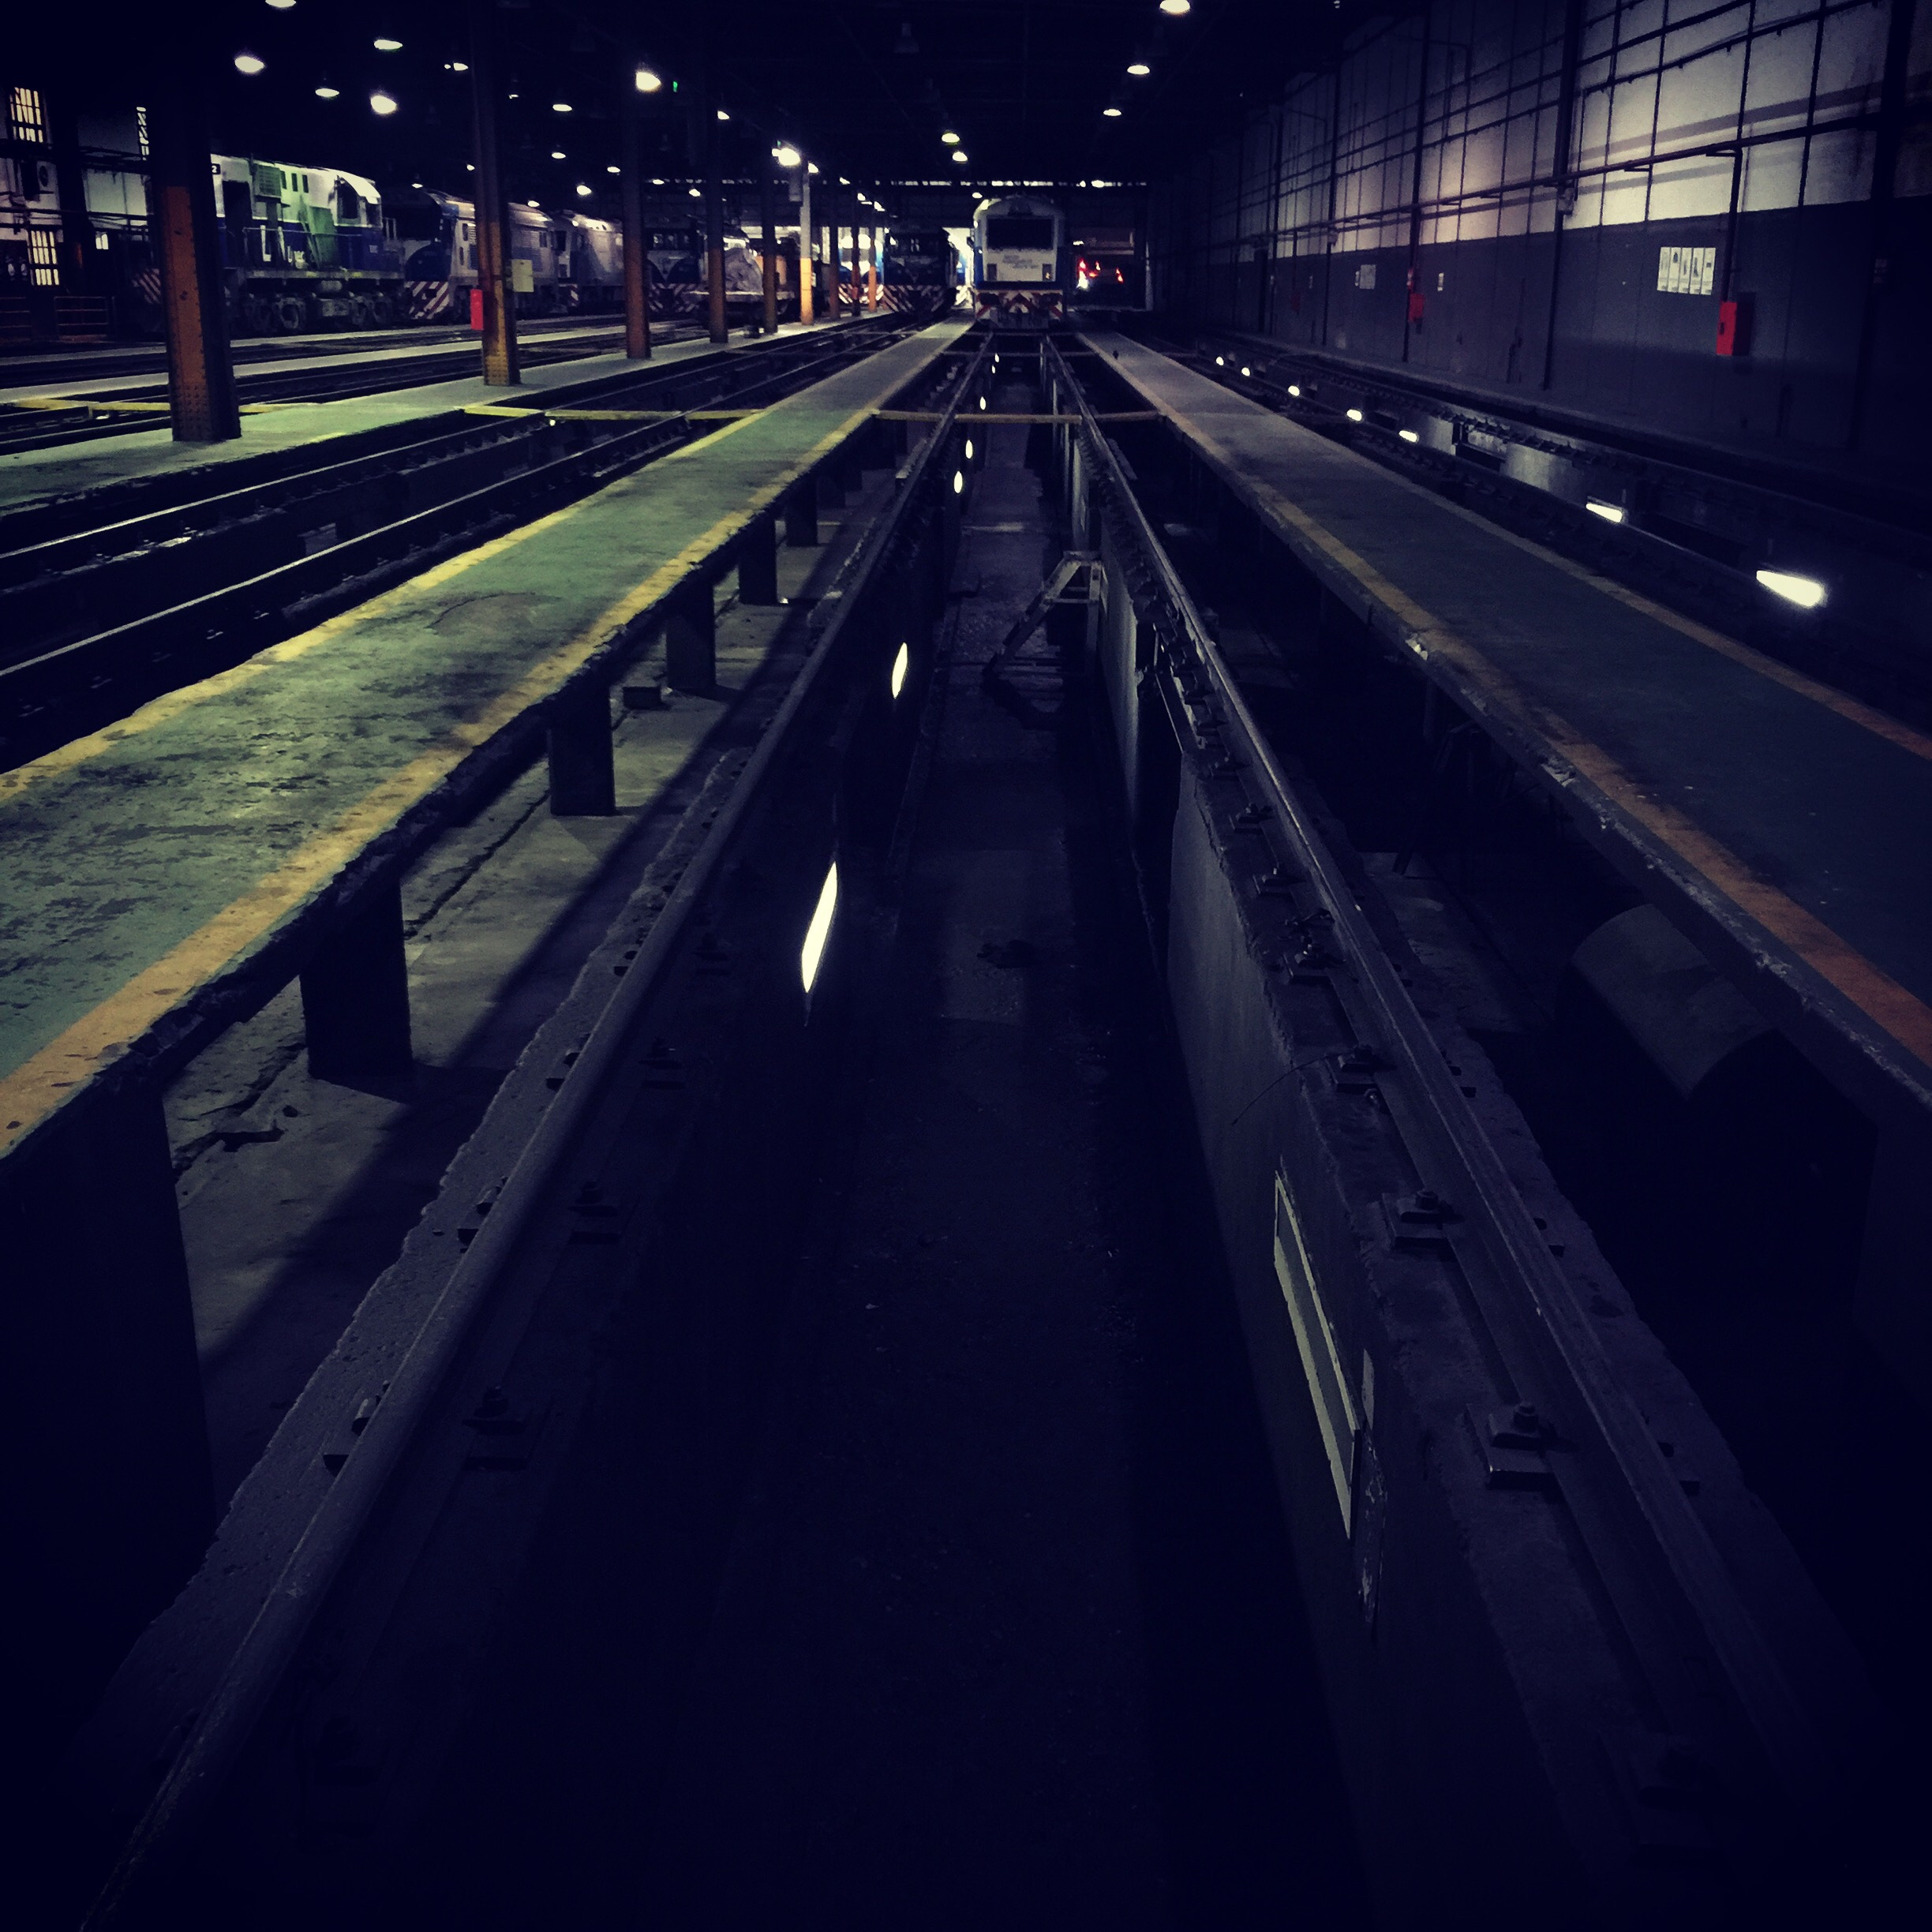
iphone, light, road, street, night, highway, train, transport, evening, line, darkness, black, monochrome, lane, infrastructure, argentina, shape, iphoneography, project365, squareformat, rodrigoparedes, buenosaires, ar, 160378, 160378com, www160378com, iphone6plus, vanishingpoints, 132